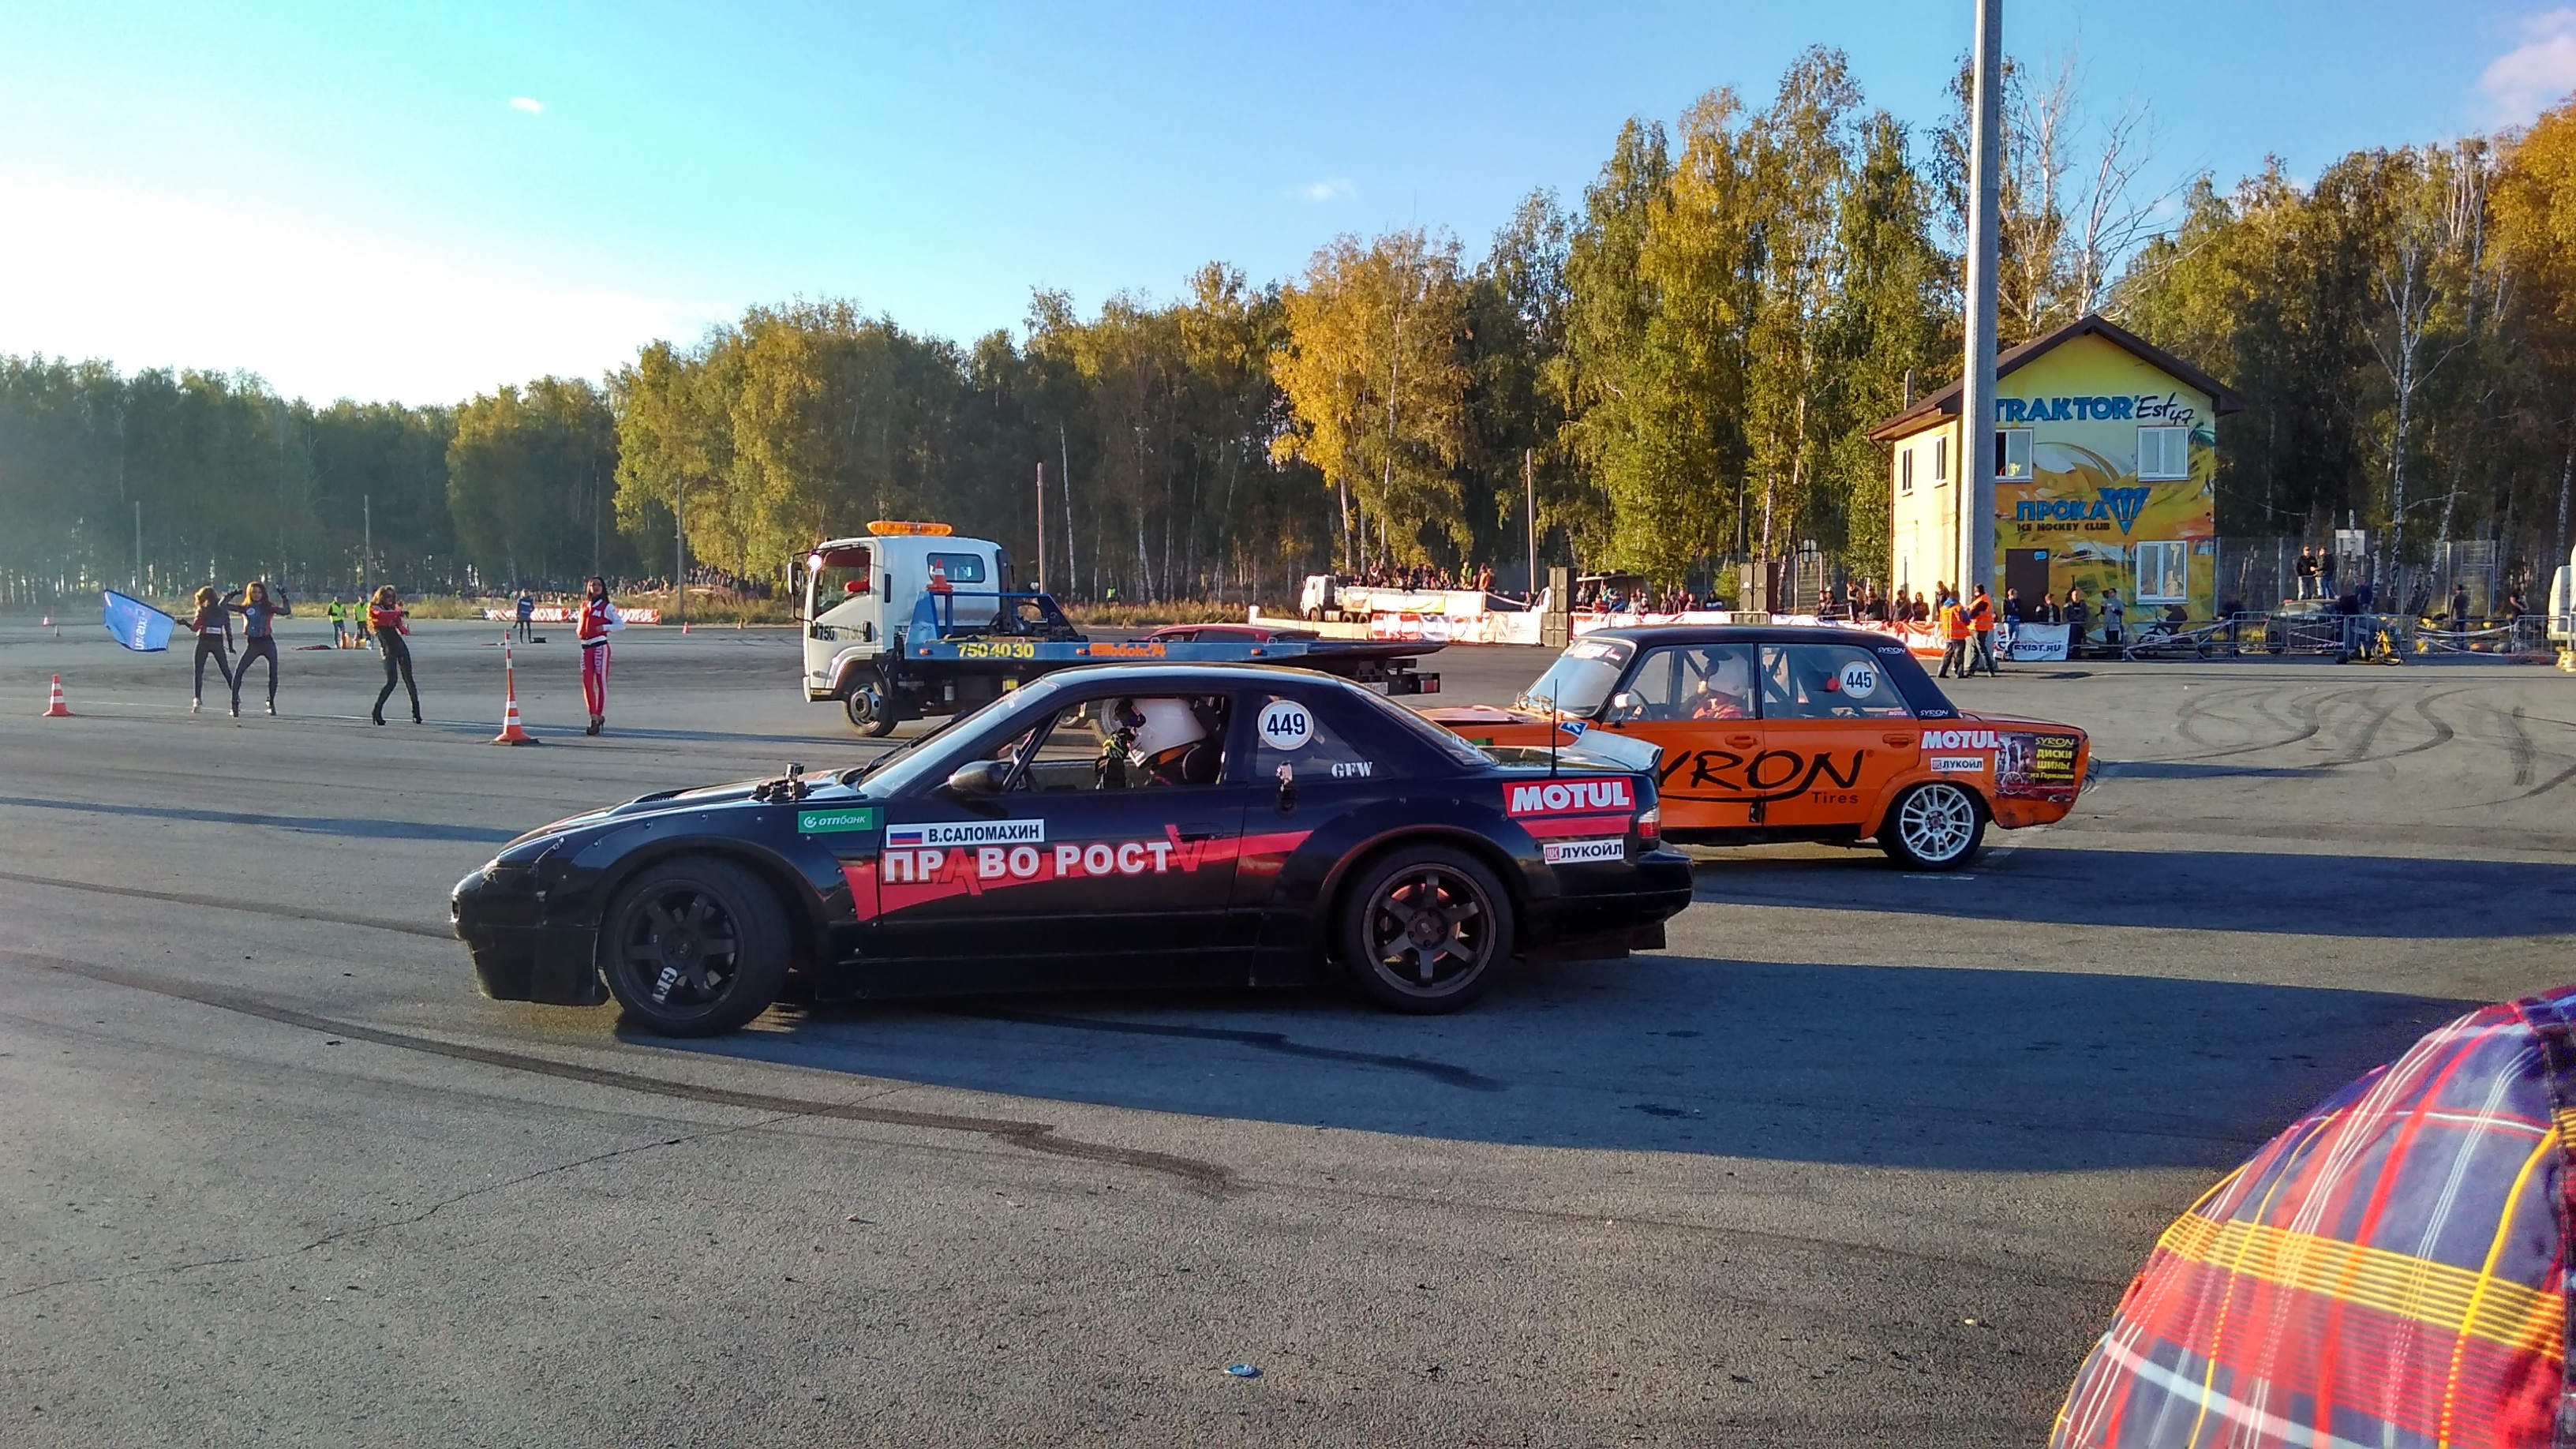
car, vehicle, race, sports, racing, race track, motorsport, auto racing, luxury vehicle, sport venue, rallycross